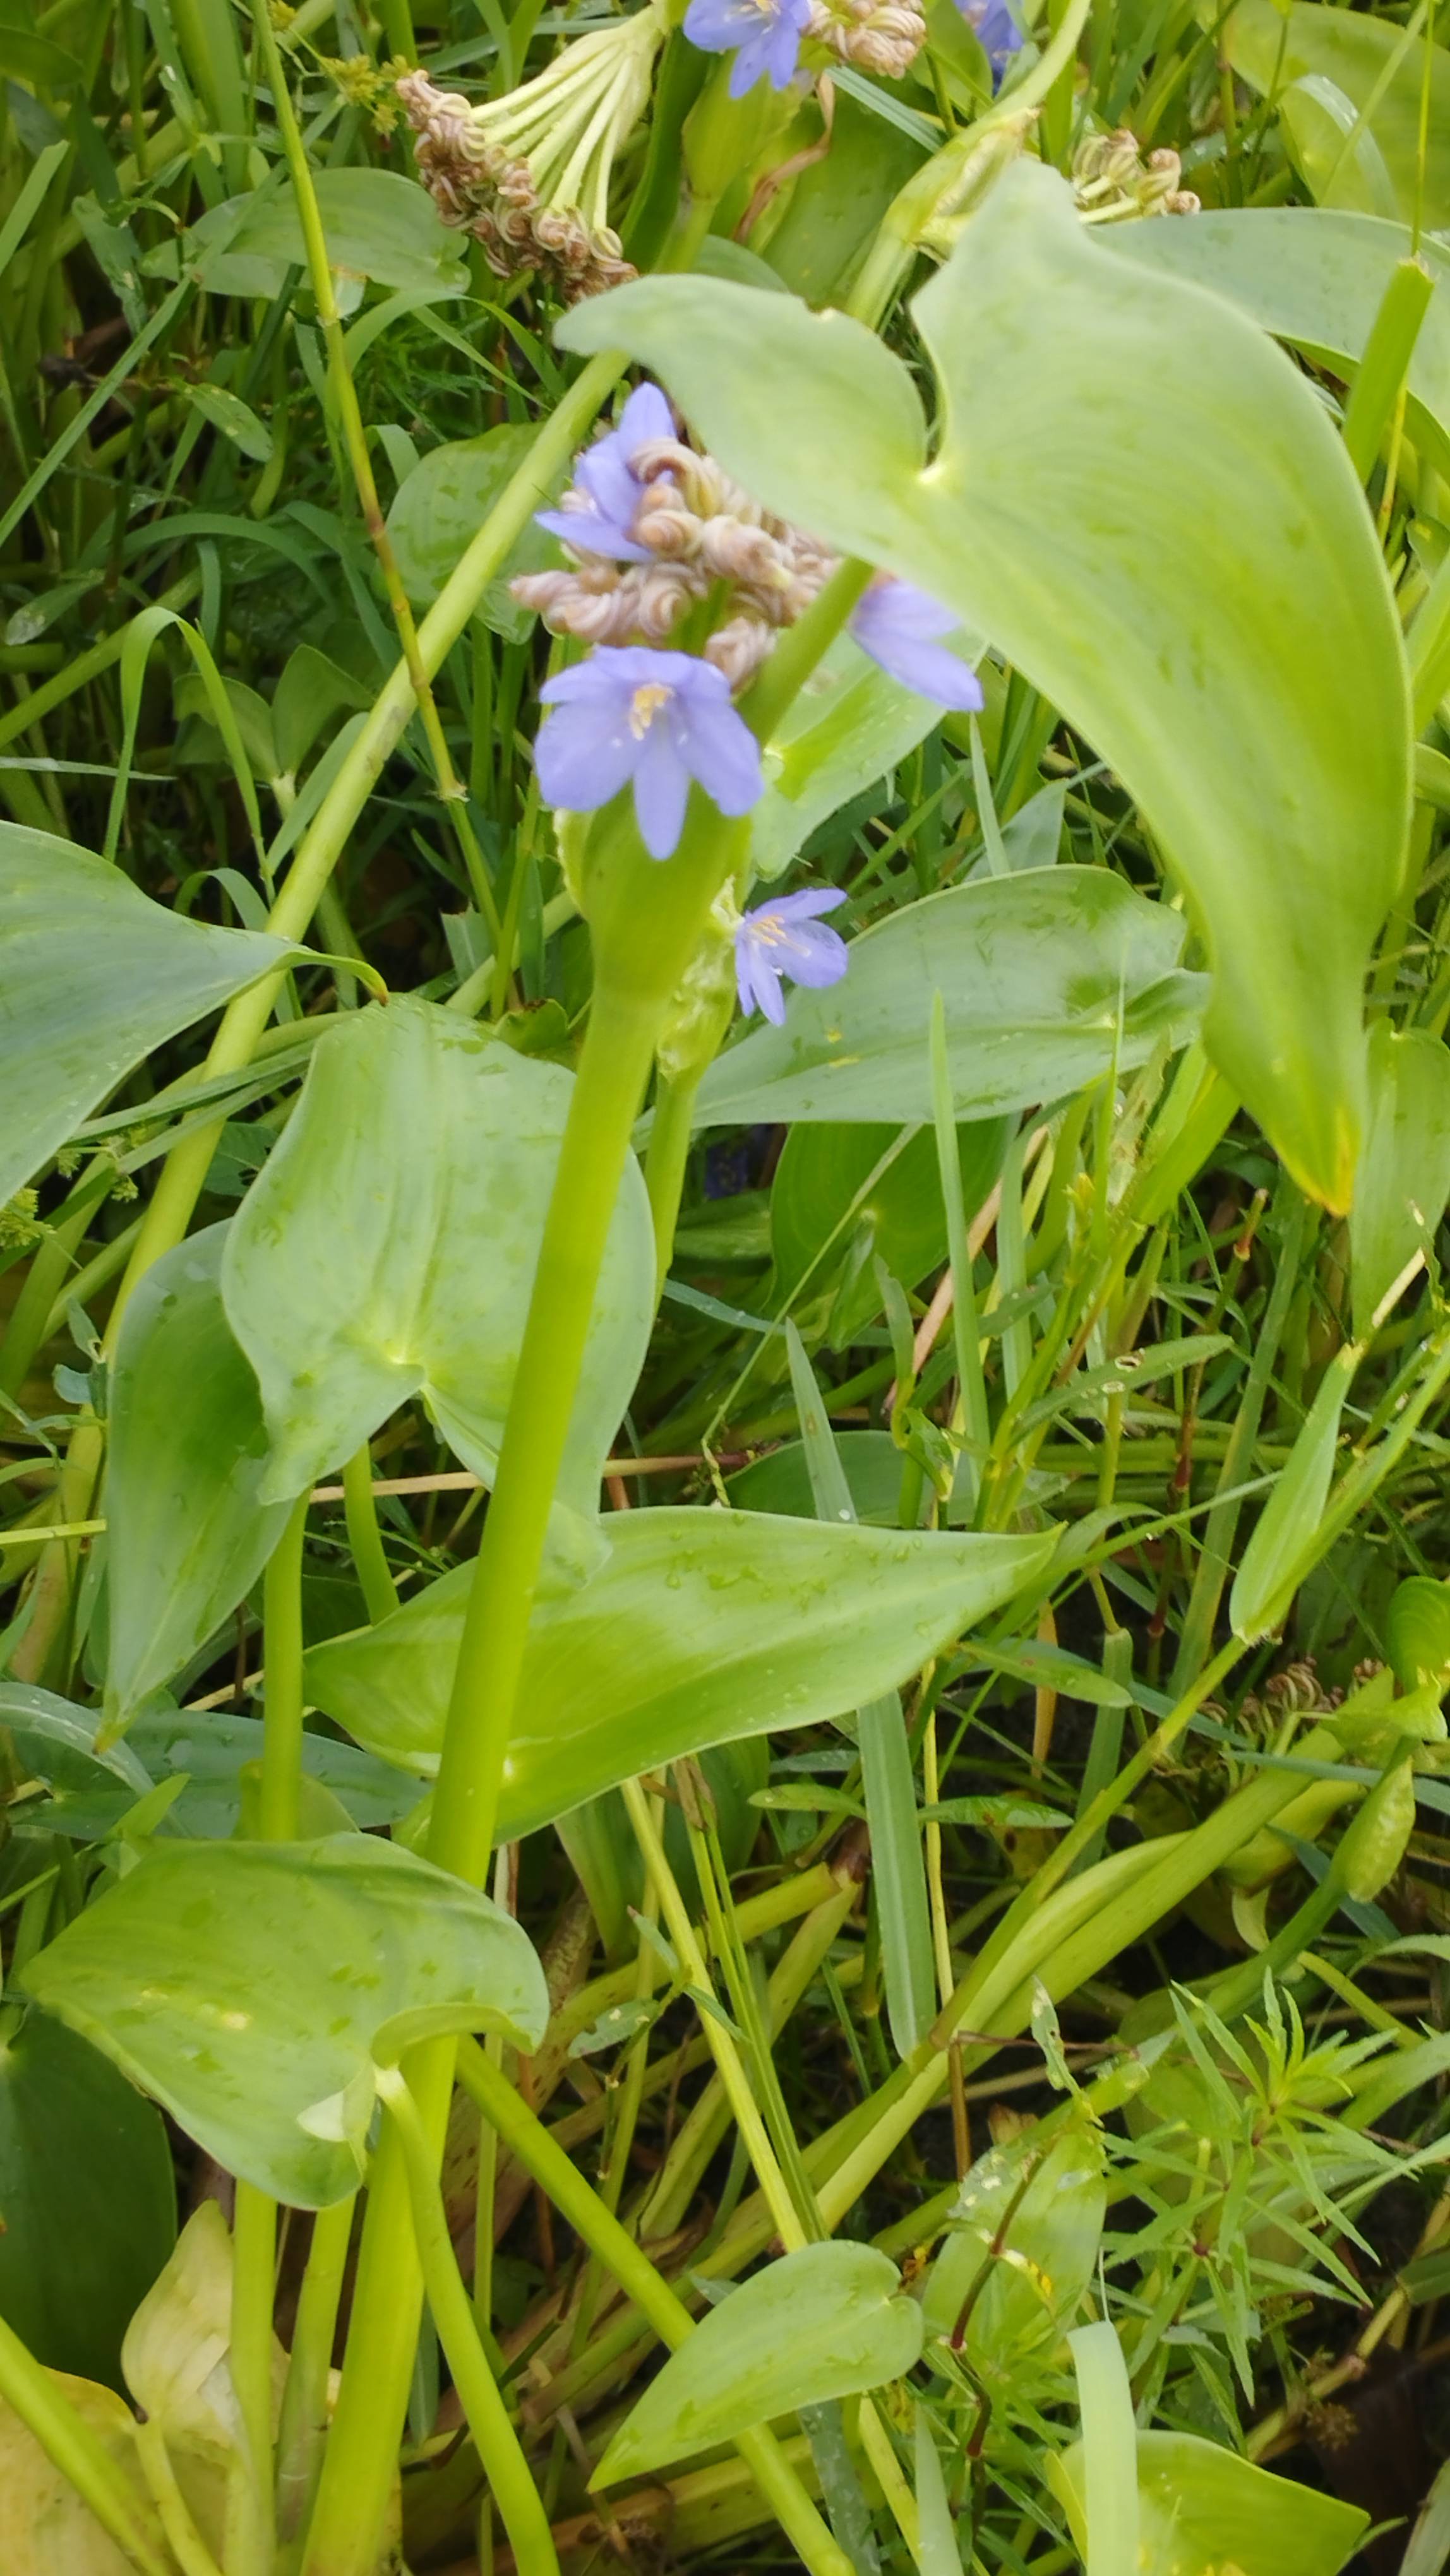
Species: Heartleaf False Pickerelweed (Monochoria korsakowii)